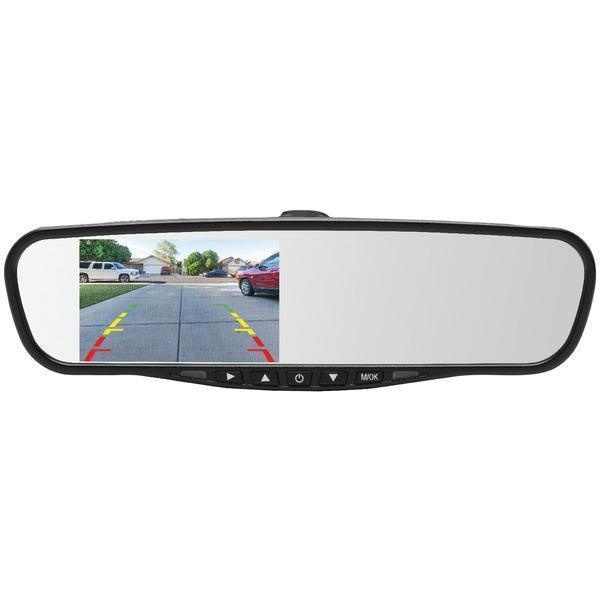
CrimeStopper MIR-45BT MIR-45BT 4.5inch Universal Rearview Mirror with Built-in Bluetooth & Microphone
CrimeStopper MIR-45BT MIR-45BT 4.5inch Universal Rearview Mirror with Built-in Bluetooth & Microphone CrimeStopper(TM) MIR-45BT MIR-45BT 4.5" Universal Rearview Mirror with Built-in Bluetooth(R) & Microphone Specifications: • Built-in Bluetooth(R) • Built-in microphone • Rearview mirror with 4.5" LCD monitor • Simple wiring, no reverse trigger needed • 480 x 272 resolution • PAL/auto/NTSC • 2 video inputs • Vehicle specific mirror bracket kit MIR-BRKT45 sold separately • Includes harnesses & mount UPC : 780687353452 Shipping Dimensions : 7.00in X 12.00in X 5.50in Estimated Shipping Weight : 4.0 This item usually ships within 36-72 hours during business days. This item typically arrives in 6-10 business days. Please allow for up to two times longer processing, shipping and arrival times for international orders shipping outside of the continental United States resulting from possible customs, export/import and border controls delays.
Brand: Crimestopper
Category: Vehicles & Parts > Vehicle Parts & Accessories > Motor Vehicle Electronics > Motor Vehicle Parking Cameras > 360-Degree Cameras